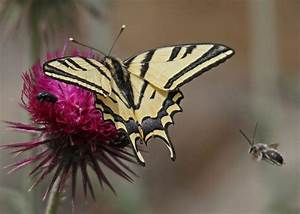
Label: butterfly